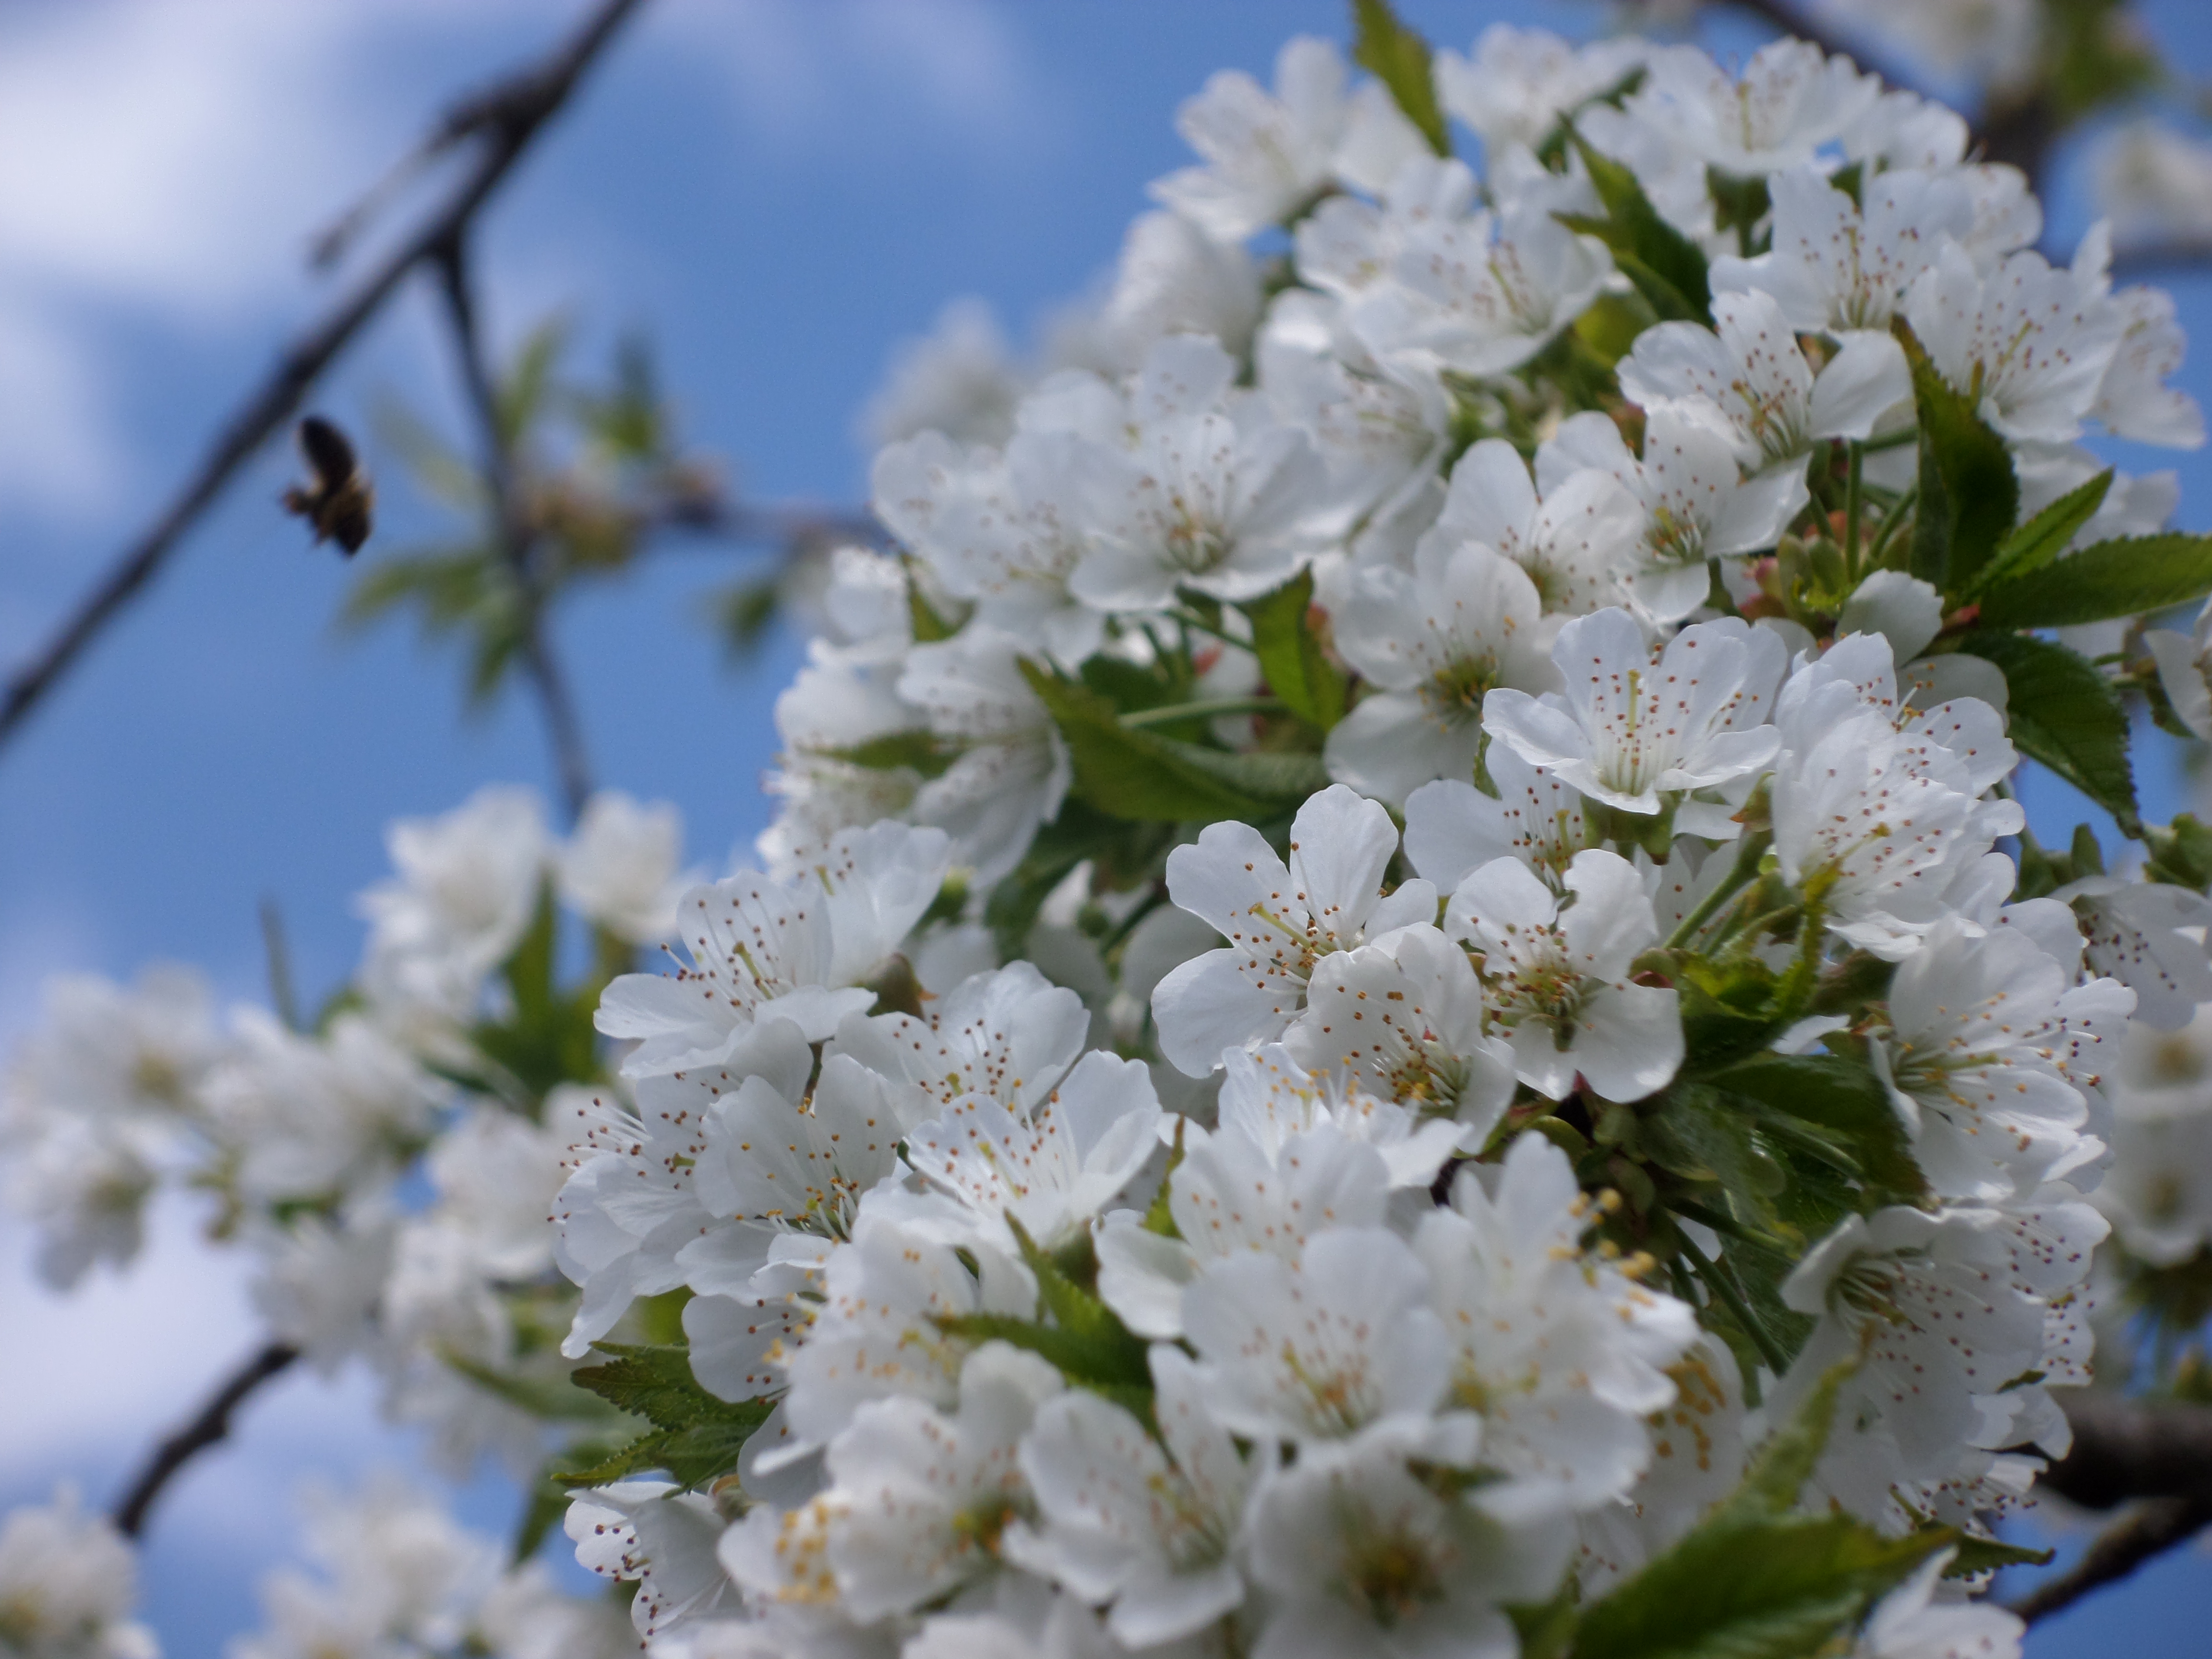
flower, blossom, spring, cherry blossom, branch, plant, twig, subshrub, tree, prunus, sky, prunus spinosa